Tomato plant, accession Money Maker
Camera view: vertical (180 deg); turntable rotation: 150 degrees
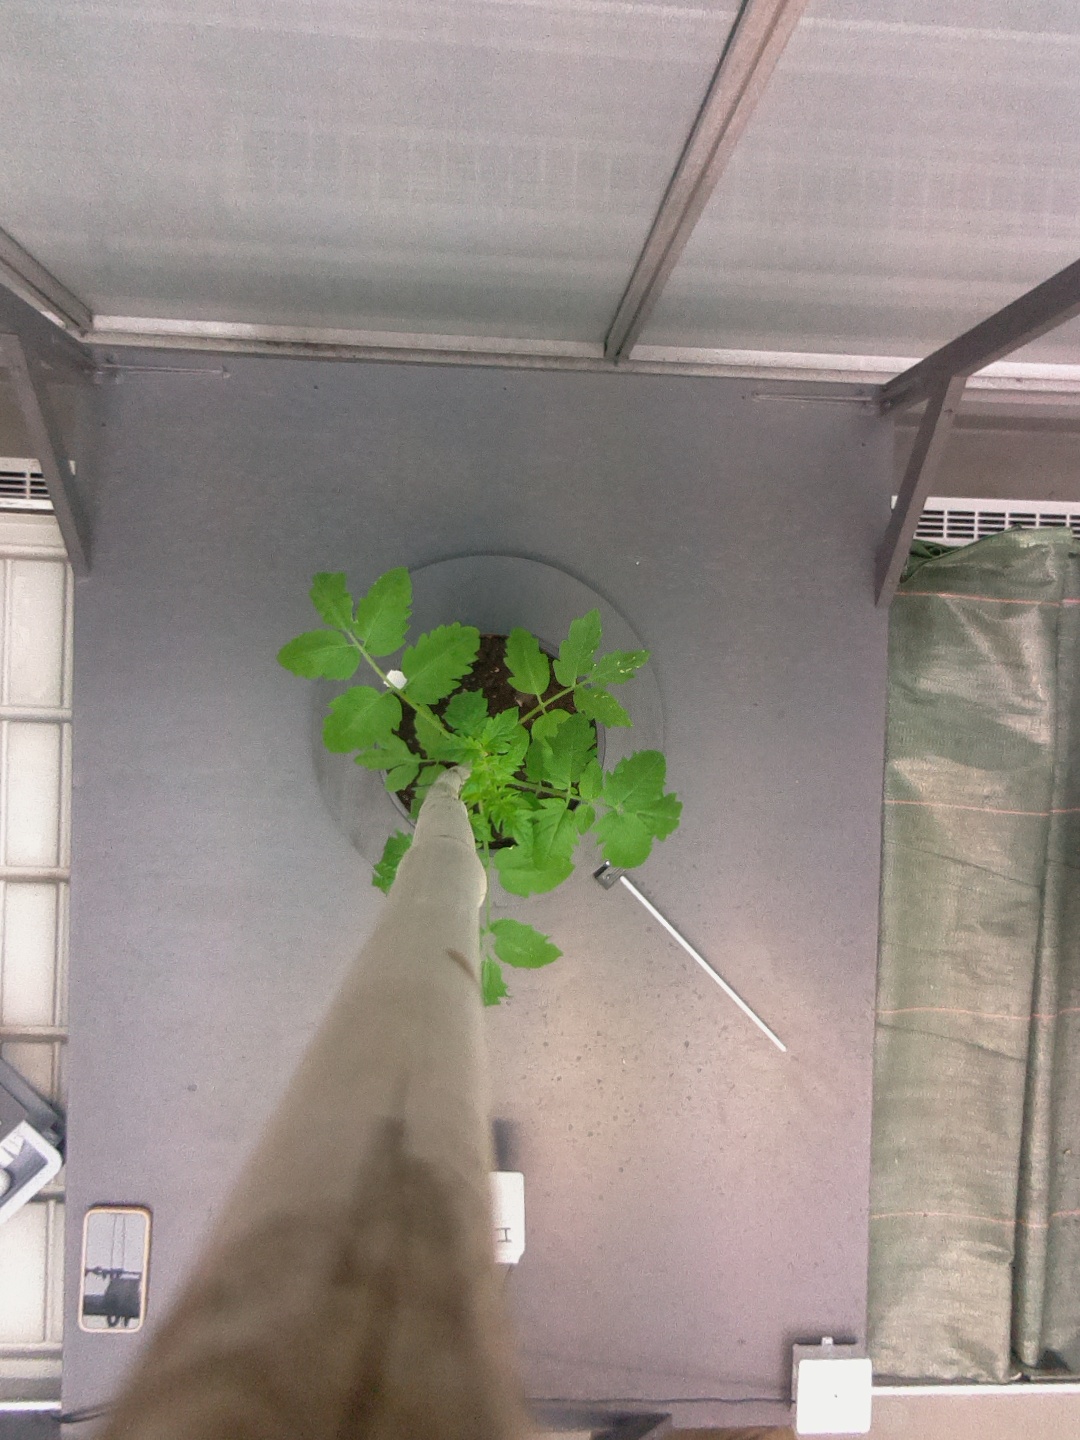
BBCH growth stage 13: 6 of true leaves visible